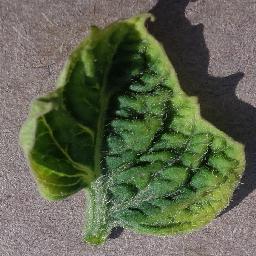
Label: Tomato___Tomato_Yellow_Leaf_Curl_Virus